Bo Diddley

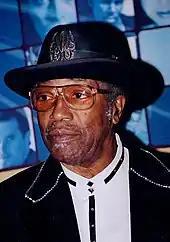
Bo Diddley in 2002

Diddley performed a number of shows around the country in 2005 and 2006, with fellow Rock and Roll Hall of Famer Johnnie Johnson and his band, consisting of Johnson on keyboards, Richard Hunt on drums and Gus Thornton on bass. In 2006, he participated as the headliner of a grassroots-organized fundraiser concert to benefit the town of Ocean Springs, Mississippi, which had been devastated by Hurricane Katrina. The "Florida Keys for Katrina Relief" had originally been set for October 23, 2005, when Hurricane Wilma barreled through the Florida Keys on October 24, causing flooding and economic mayhem.